Gunship

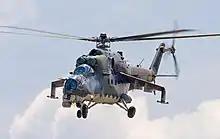
The Mil Mi-24 was one of the first dedicated gunship helicopters.

In the more modern, post-World War II fixed-wing aircraft category, a gunship is an aircraft having laterally-mounted heavy armaments (i.e. firing to the side) to attack ground or sea targets. These gunships were configured to circle the target instead of performing strafing runs. Such aircraft have their armament on one side harmonized to fire at the apex of an imaginary cone formed by the aircraft and the ground when performing a pylon turn (banking turn).